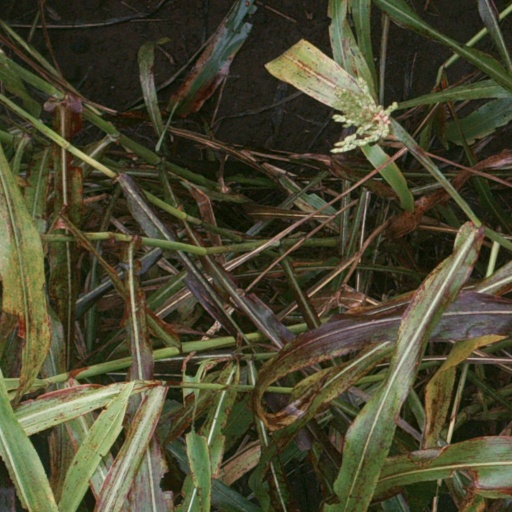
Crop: sorghum